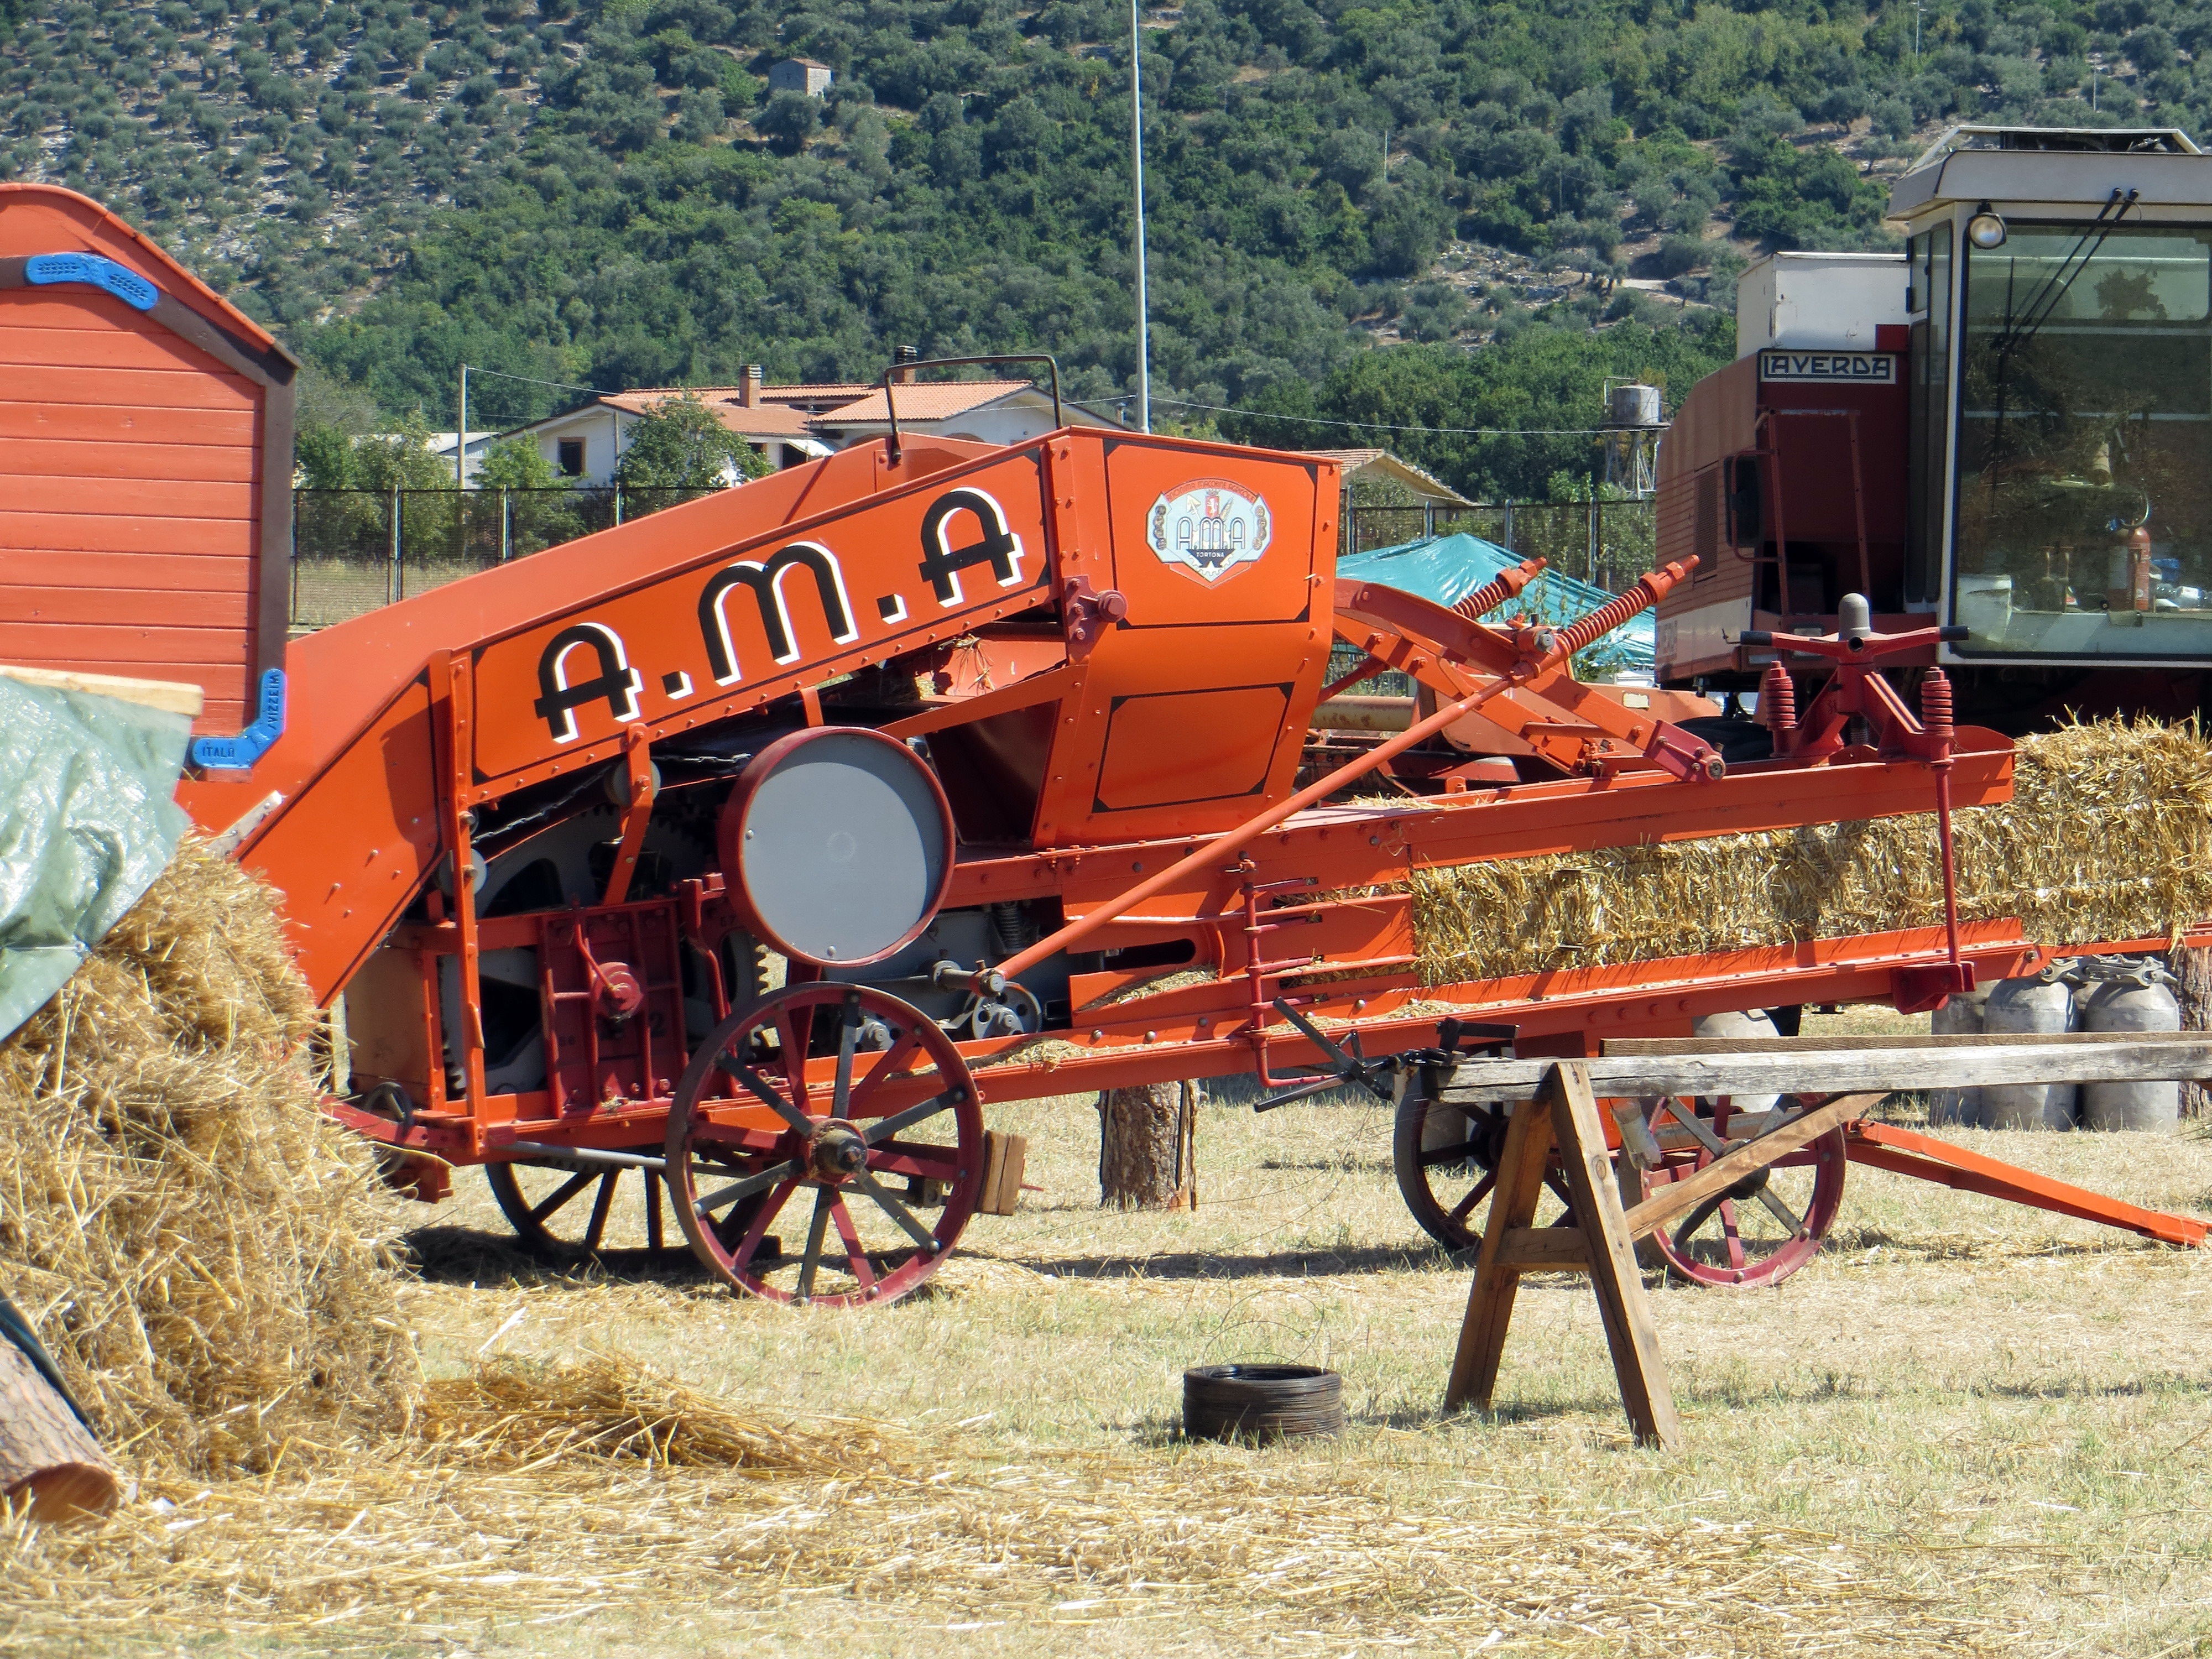
hay, field, wheat, transport, vehicle, crop, machine, agriculture, bulldozer, harvester, threshing, agricultural machinery, construction equipment, land vehicle